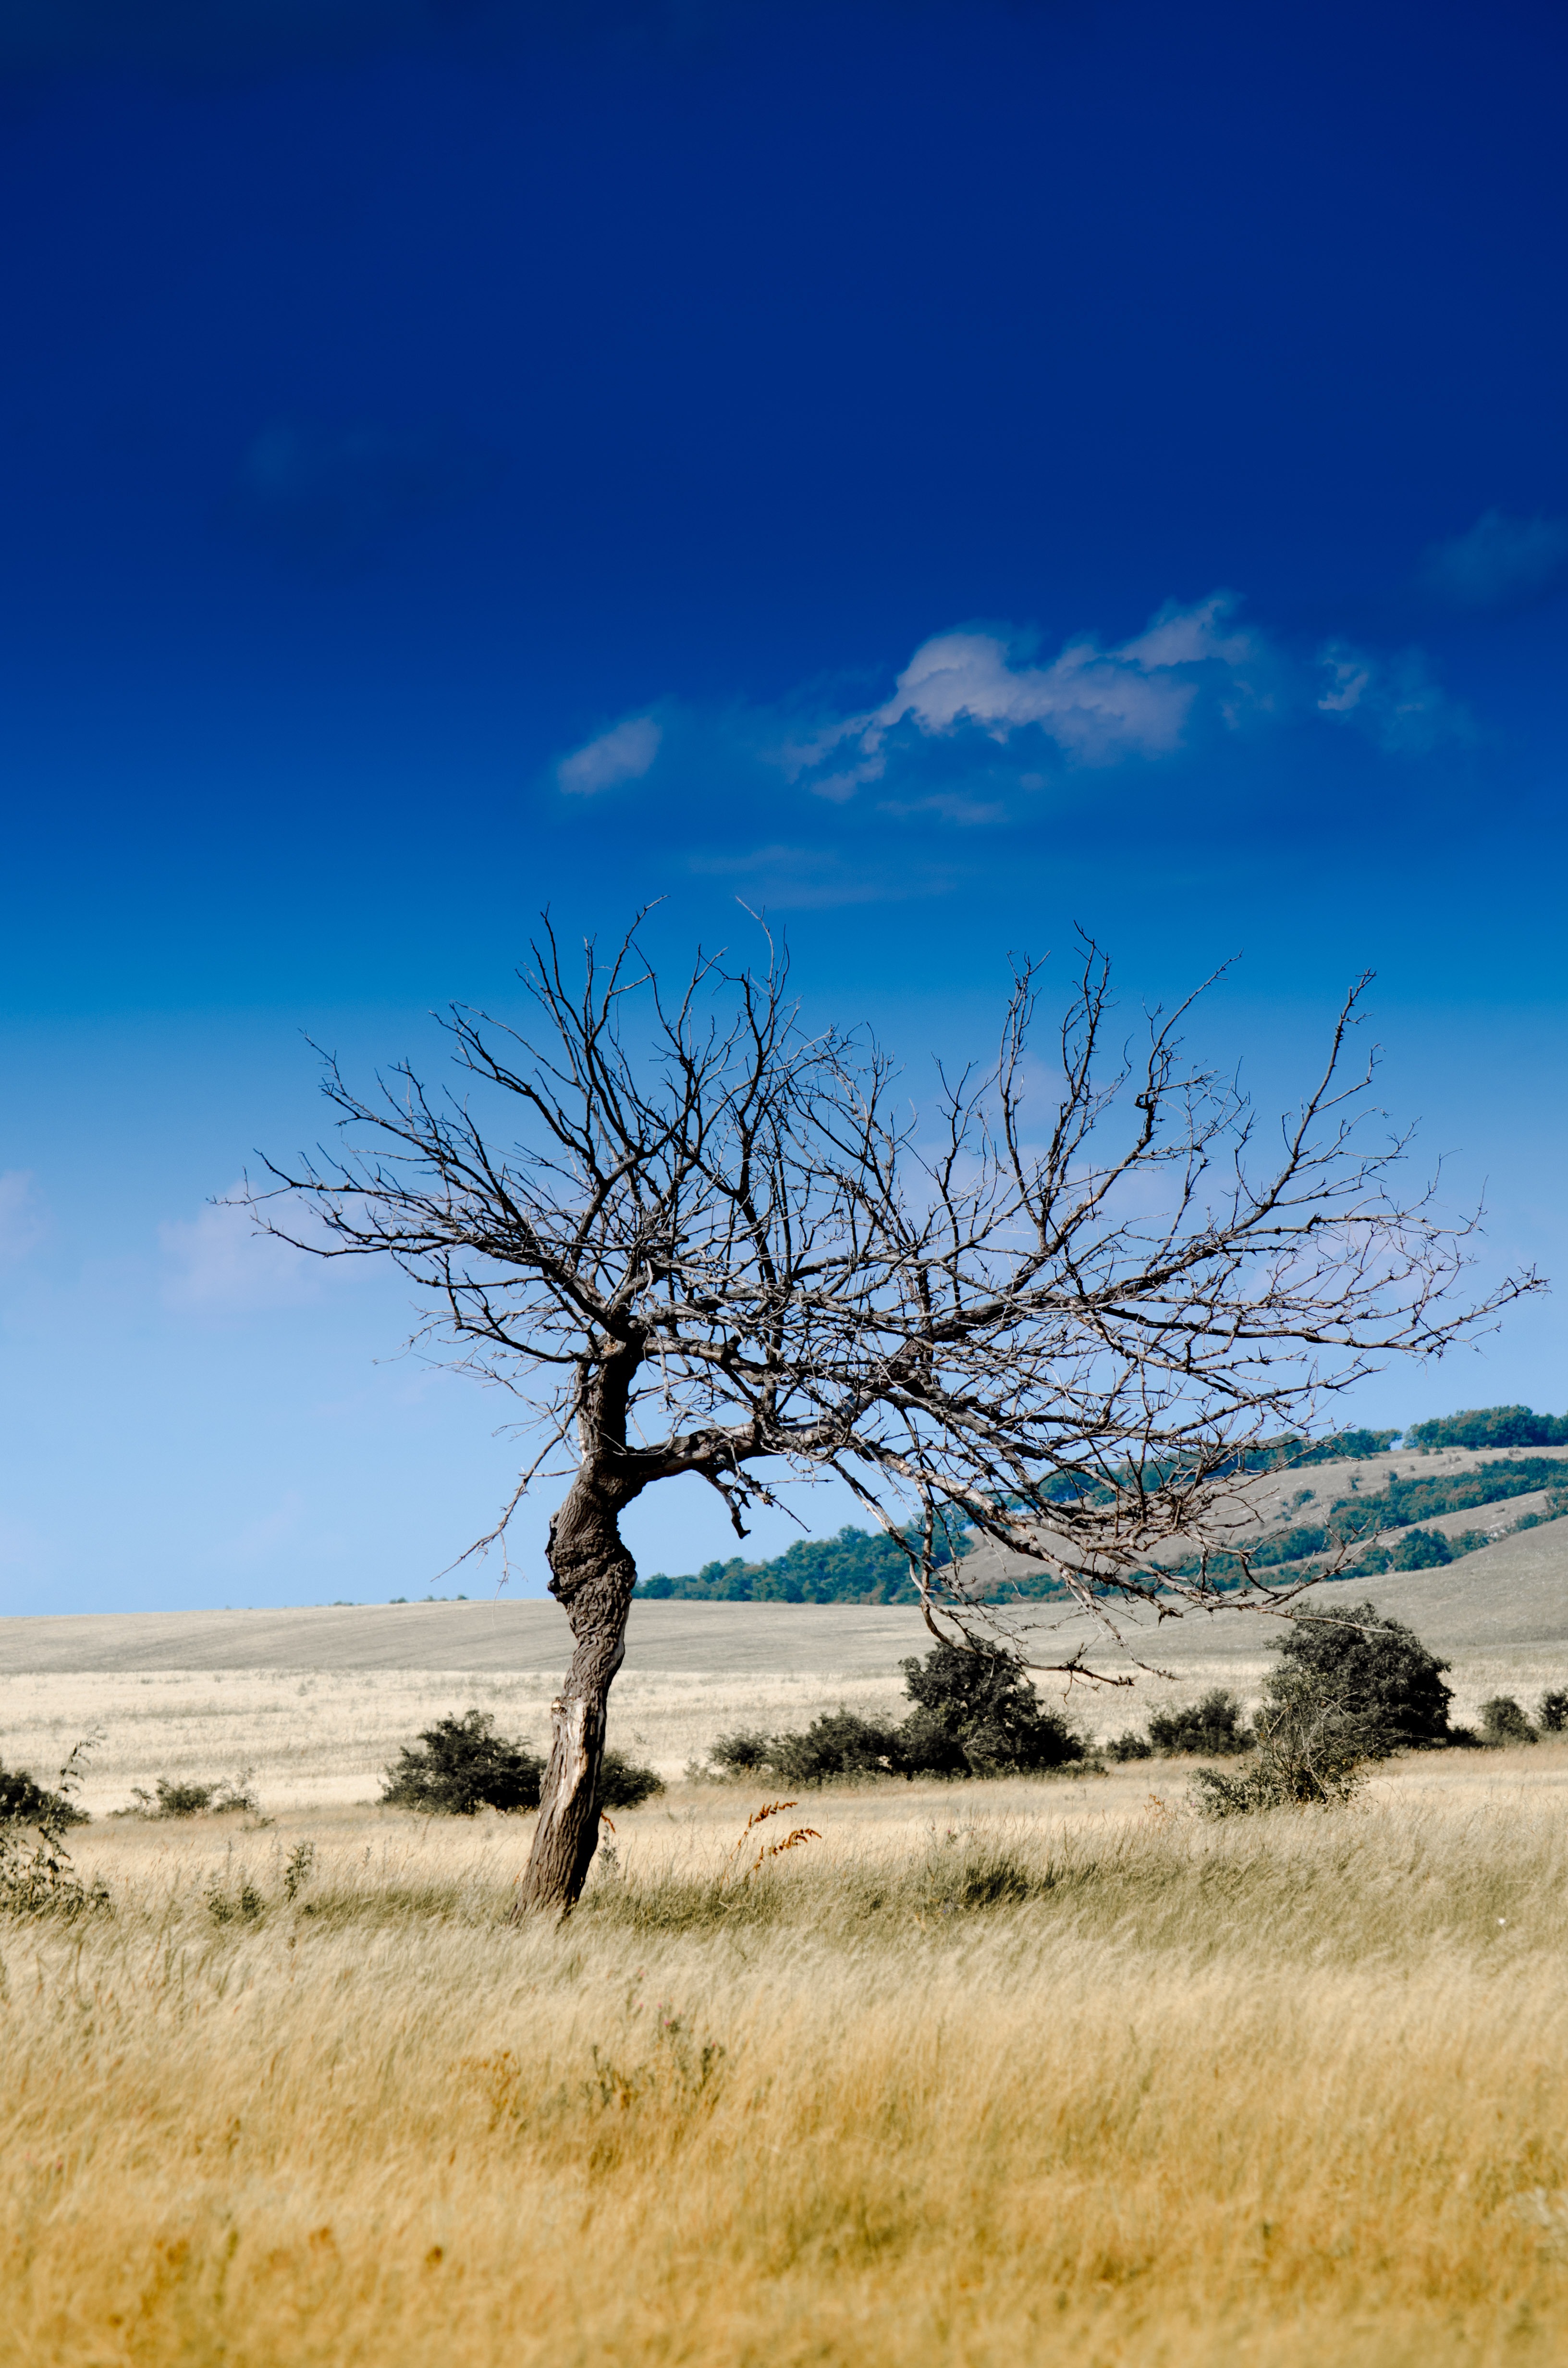
landscape, sea, tree, nature, grass, sand, horizon, cloud, plant, sky, wood, prairie, dusk, decay, dead tree, savanna, plain, grassland, habitat, ecosystem, drought, steppe, sheer, dry wood, natural environment, aeolian landform, grass family, woody plant